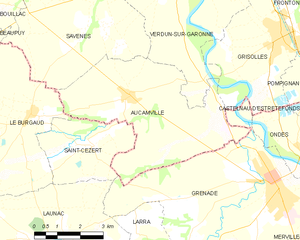
Carte des communes françaises Aucamville
Aucamville est une commune française, située dans le département de Tarn-et-Garonne en région Occitanie.